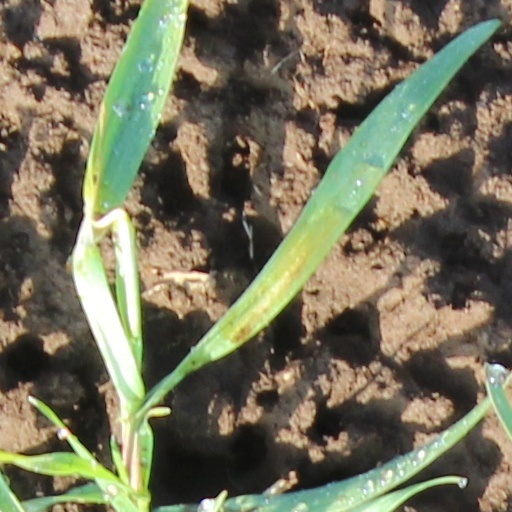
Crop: wheat